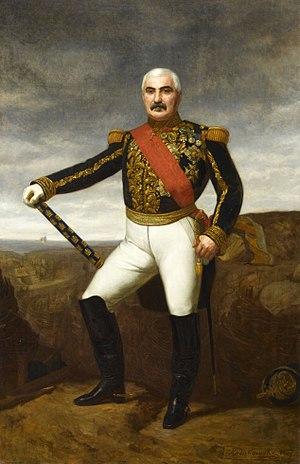
Aimable Jean Jacques Pélissier, duc de Malakoff est un militaire français devenu maréchal de France, né le 6 novembre 1794 à Maromme et mort à Alger le 22 mai 1864. Artilleur de formation, il sert ensuite dans l'état-major et remplit à de nombreuses reprises les fonctions d'aide de camp. Il participe ensuite à la conquête de l'Algérie et en ressort quinze ans plus tard avec le grade de général de division. Appelé en Crimée pour y prendre le commandement en chef des troupes françaises, il est fait maréchal de France après la chute de Sébastopol le 12 septembre 1855.